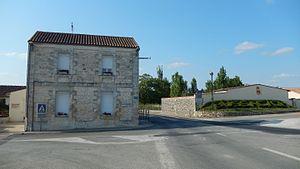
La mairie de Bussac-sur-Charente, commune française de Charente-Maritime, traversée par la route départementale 114.
Bussac-sur-Charente est une commune du Sud-Ouest de la France située dans le département de la Charente-Maritime. Ses habitants sont appelés les Bussacais et les Bussacaises.